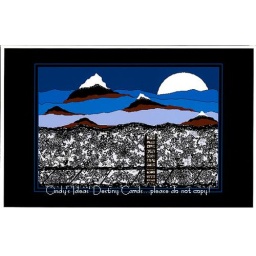
mountains in the sky